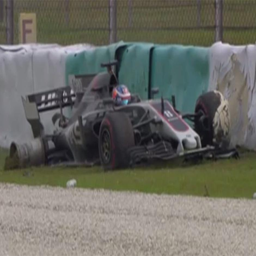
car is sent hurtling towards the barriers